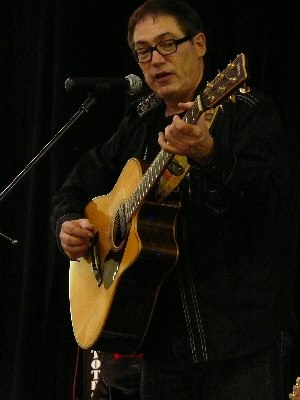
Don Alder
Don Alder
Don Alder er en canadisk musiker.